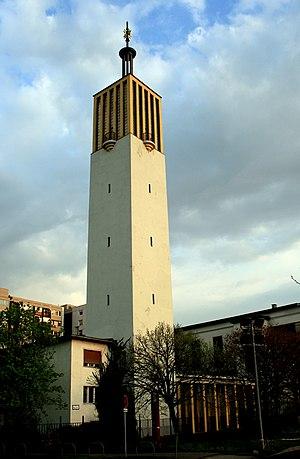
Le Temple réformé de Pozsonyi út est une église calviniste de Budapest, située dans le quartier d'Újlipótváros sur Pozsonyi út.